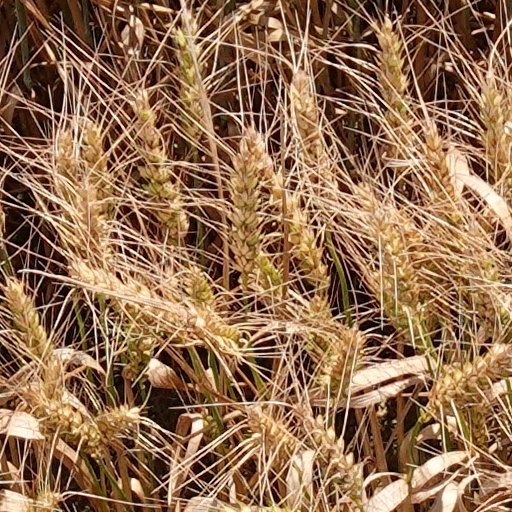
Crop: wheat